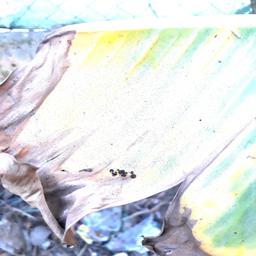
Label: POTASSIUM DEFICIENCY